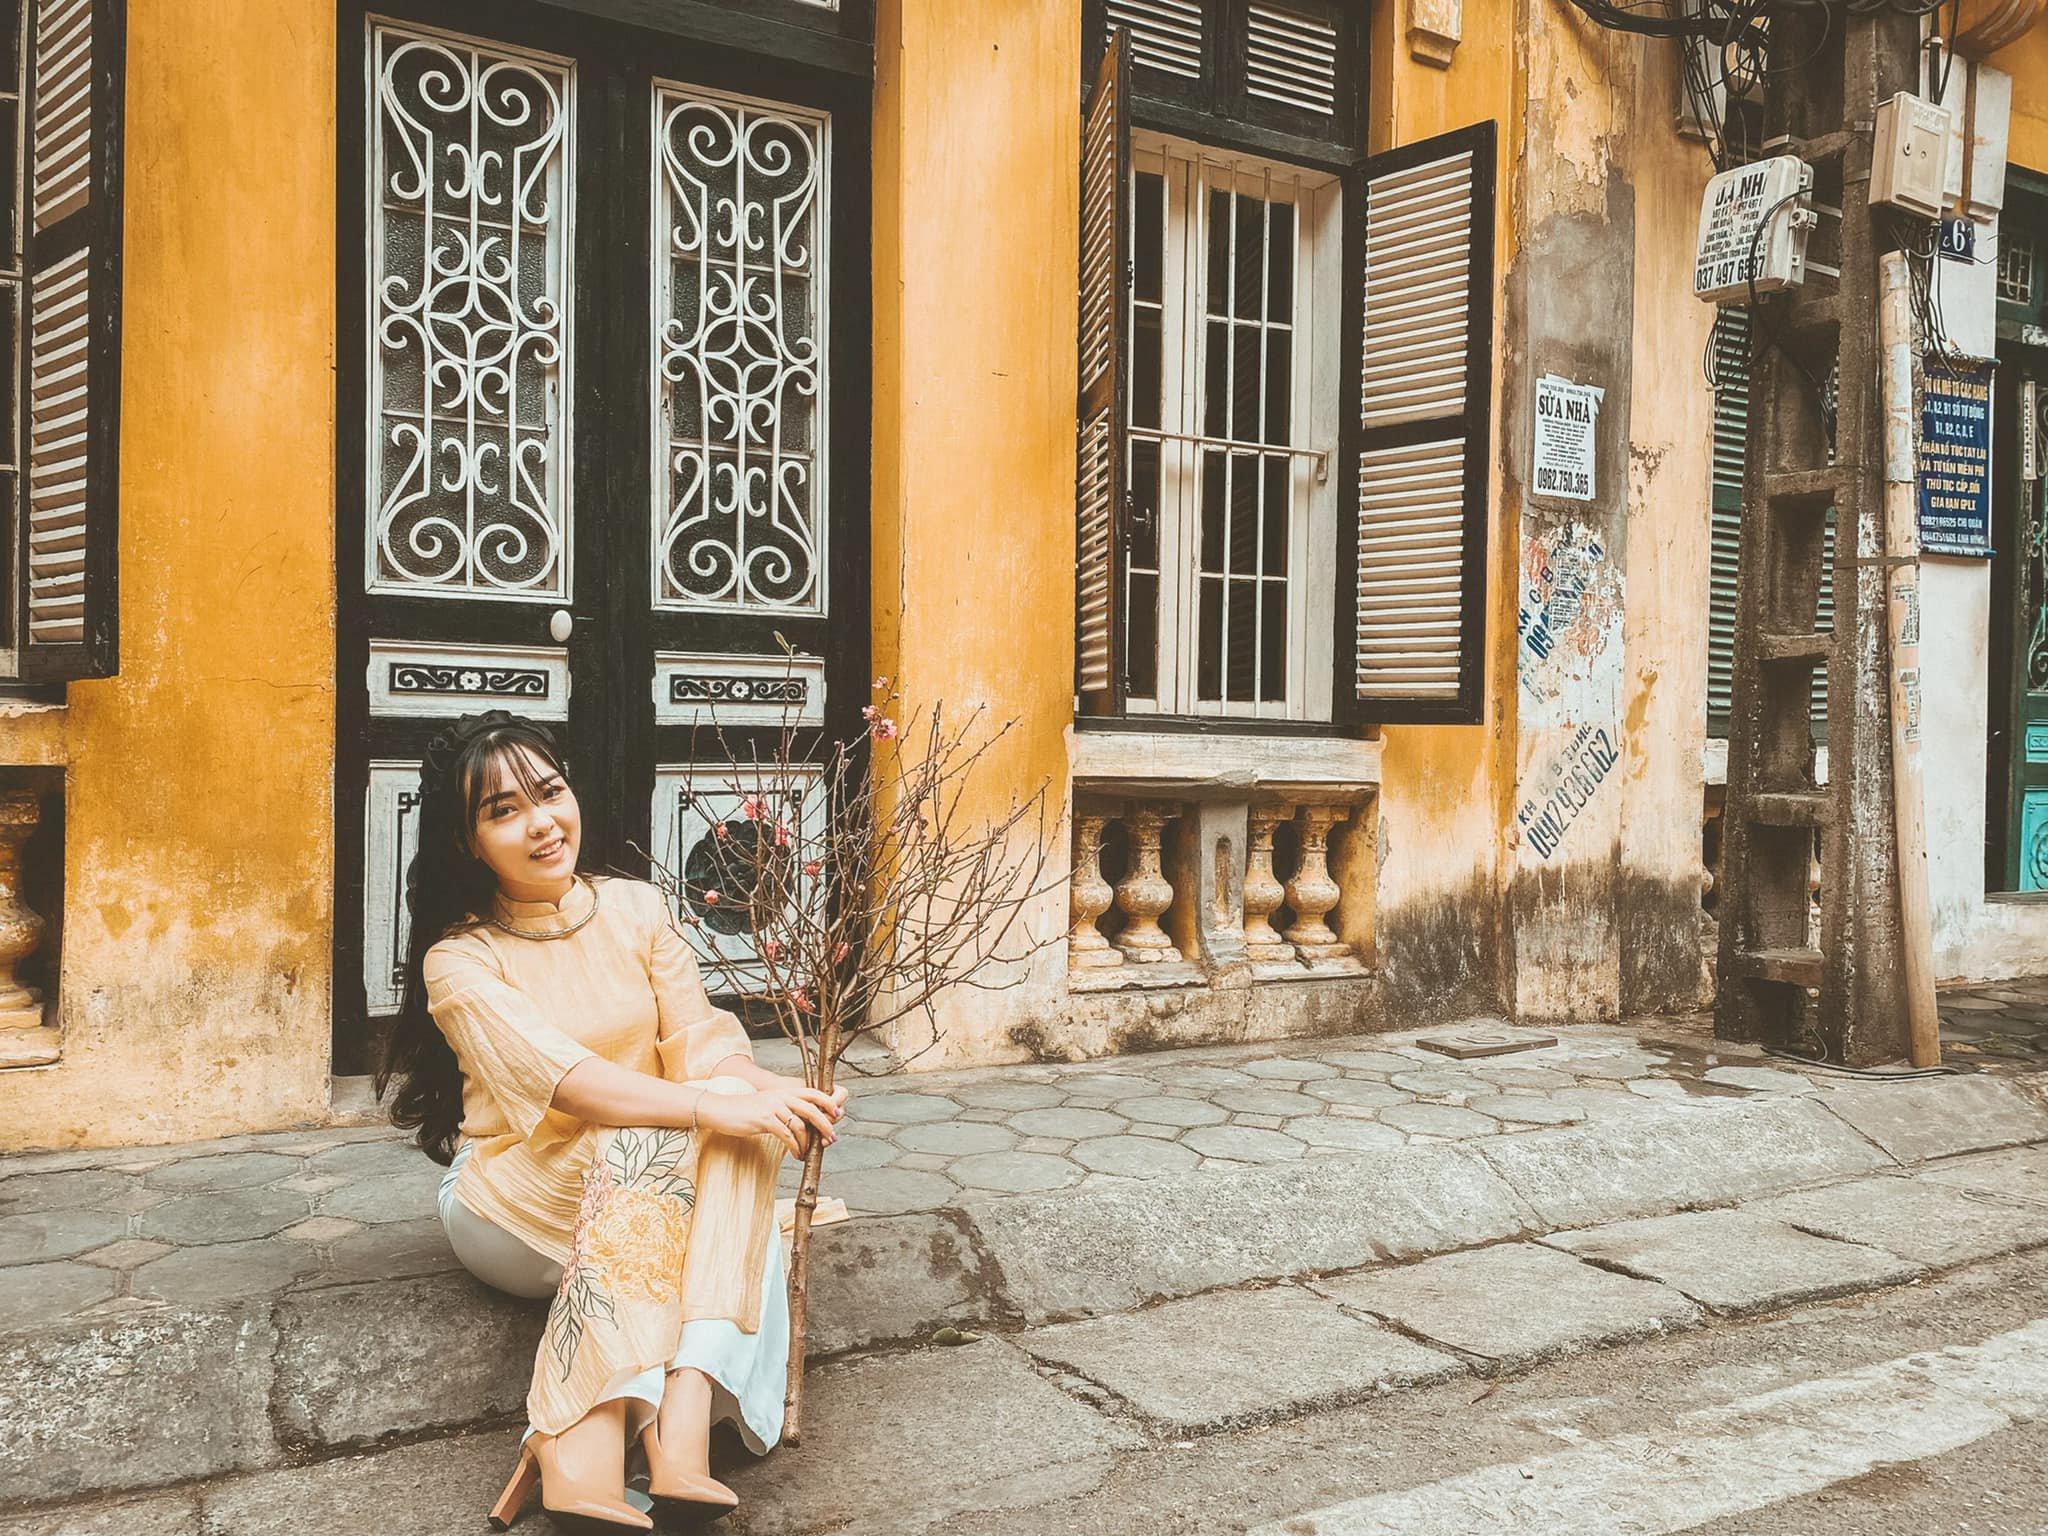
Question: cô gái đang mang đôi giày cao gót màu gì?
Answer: màu kem